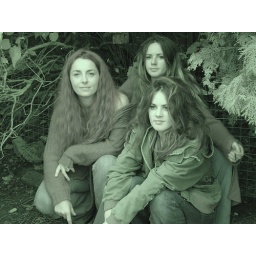
3 Girl dirty funk rock band ... Photo by Levi Salkeld.